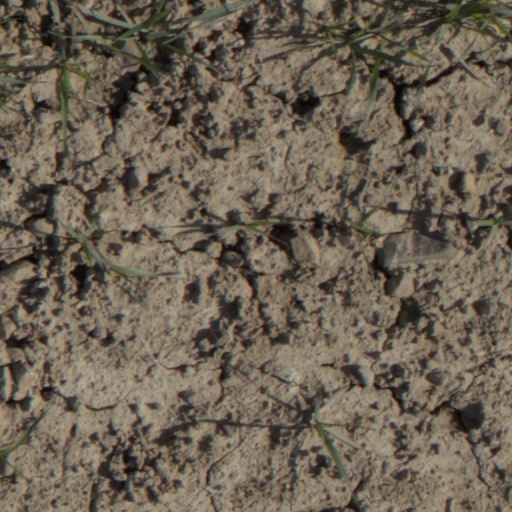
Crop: wheat